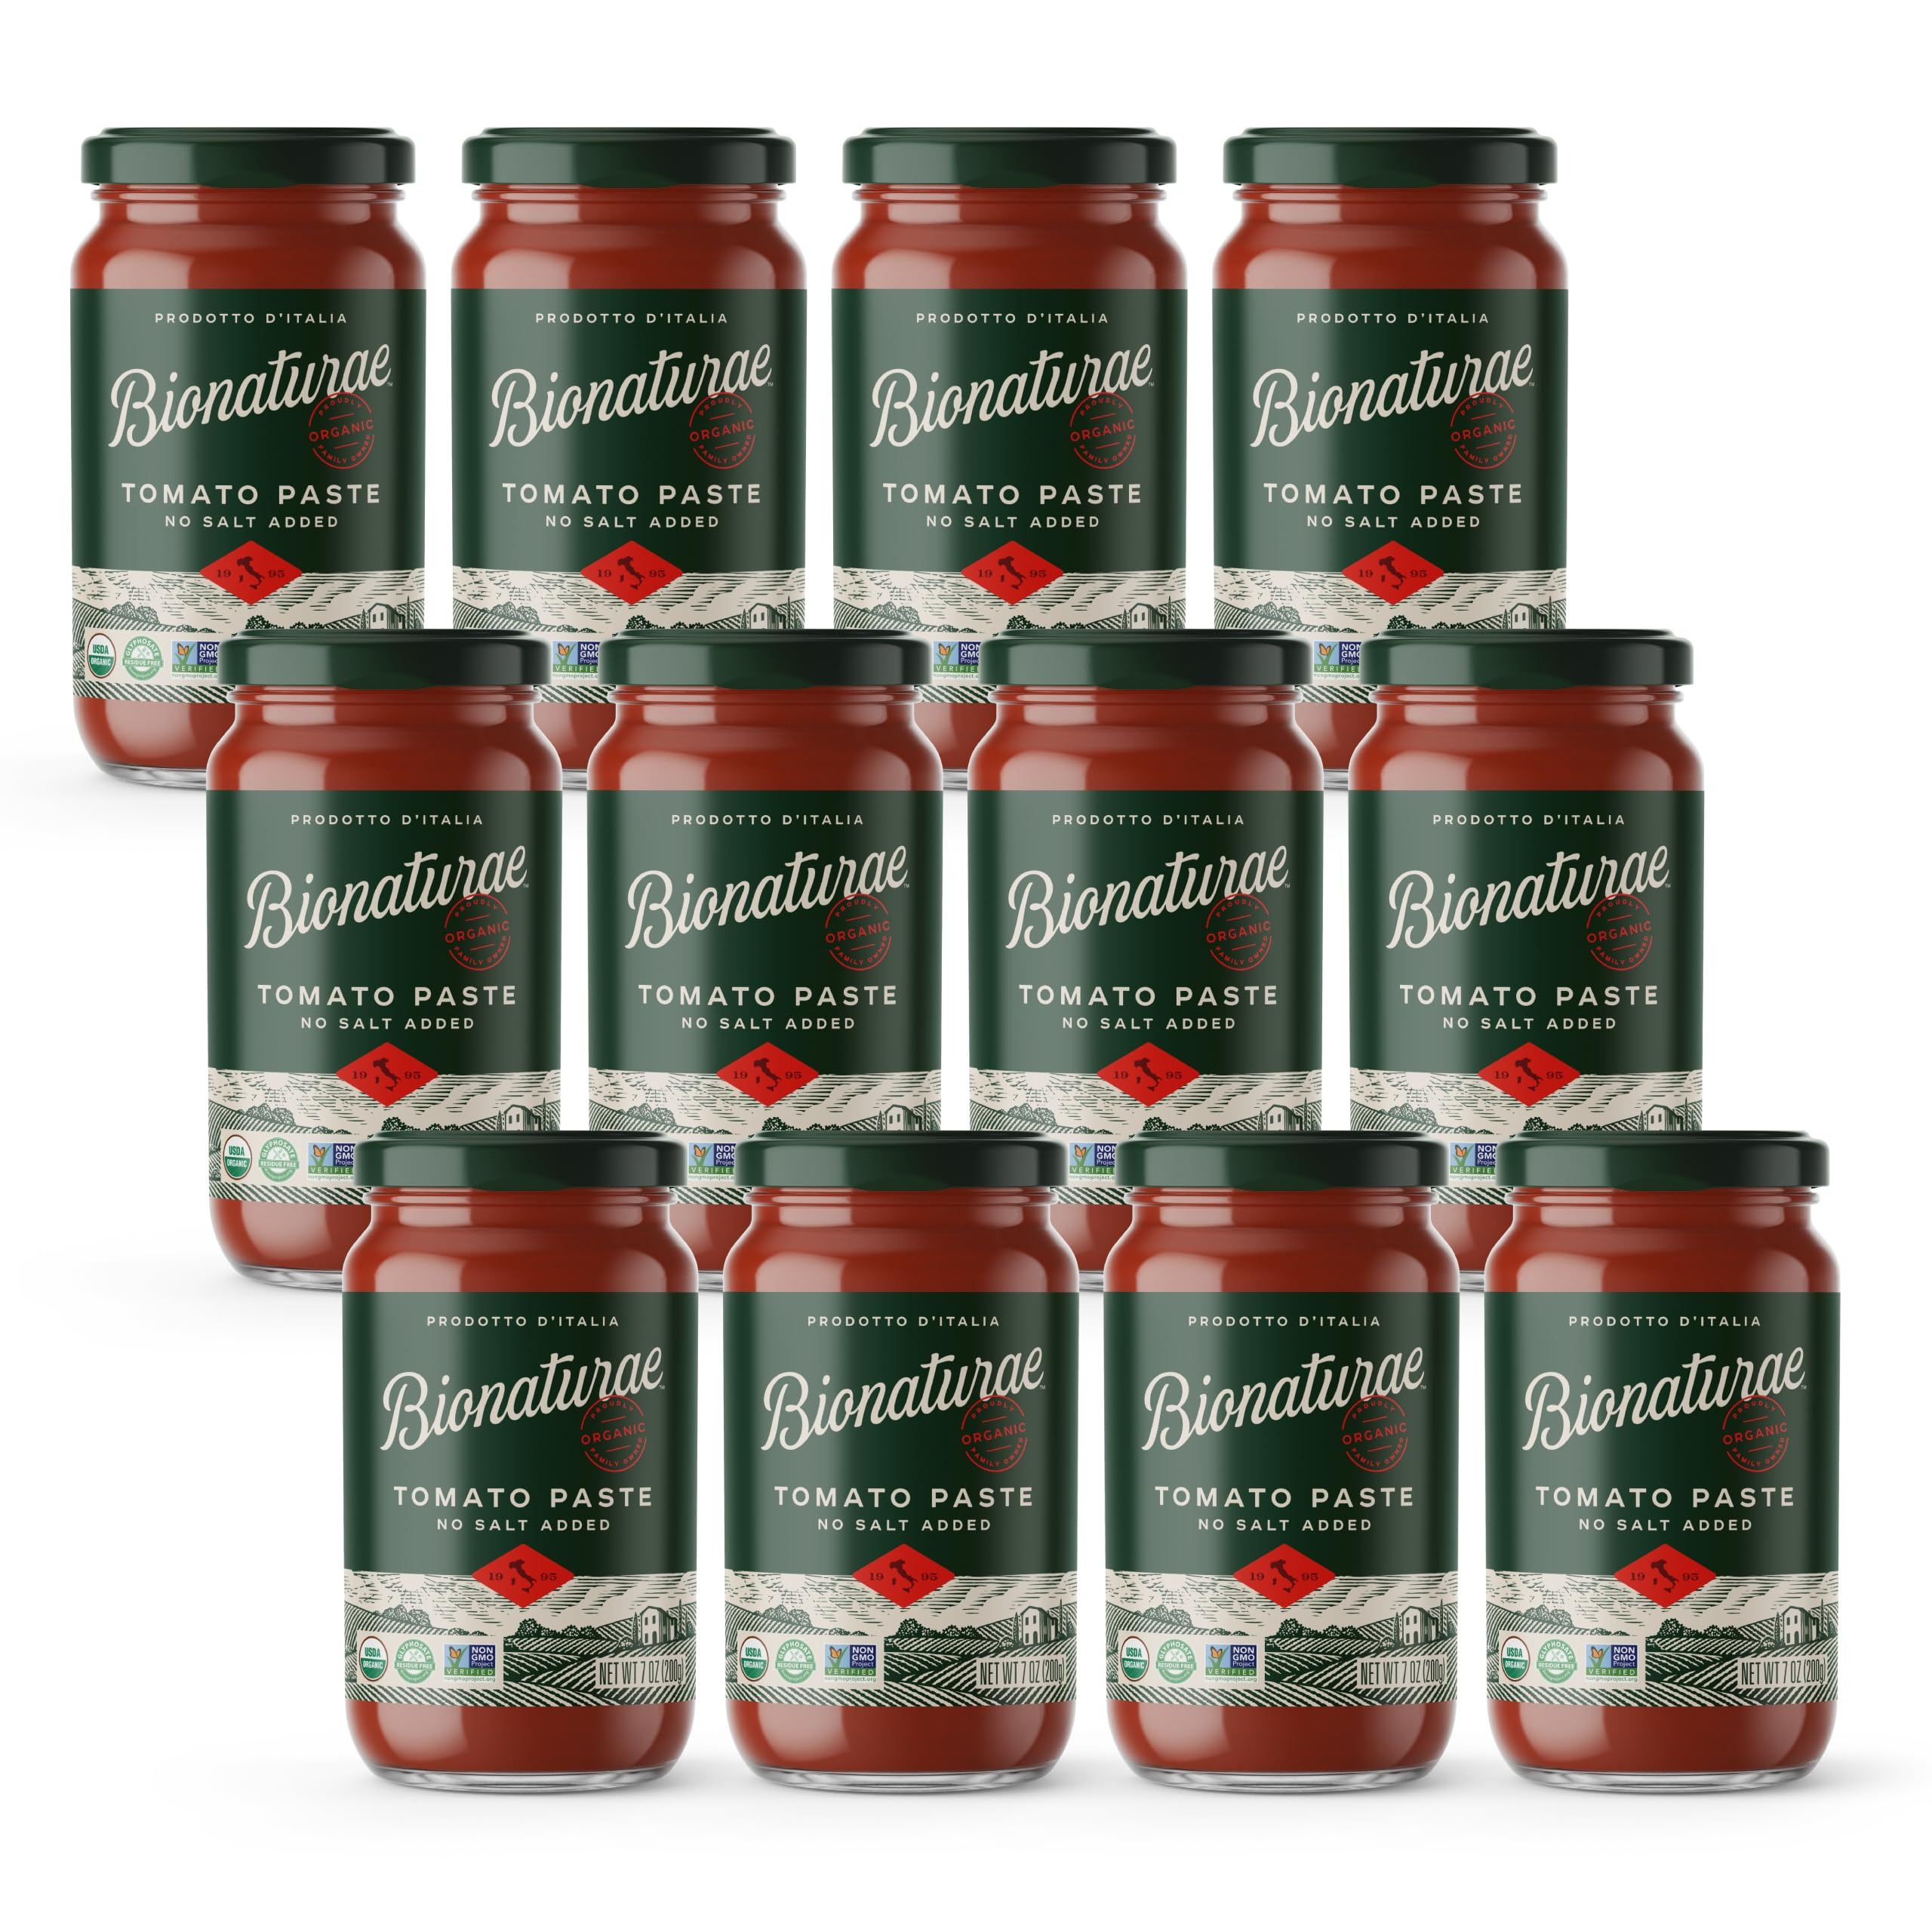
Item Name: Bionaturae Organic Tomato Paste - No Salt Tomato Paste, Tomato Paste in a Jar, Keto Friendly, Non-GMO, USDA Certified Organic, No Added Sugar, No Added Salt, Made in Italy - 7 Oz, 12 Pack
Bullet Point 1: ORGANIC TOMATO PASTE - Taste the sweetness of Italian tomatoes naturally ripened in the Mediterranean sunshine. Packed in BPA-free glass jars for your wellness and convenience
Bullet Point 2: ITALIAN FLAVOR - Bionaturae Organic Tomato Paste adds authentic Italian flavor to your favorite soups, sauces, stews and more. It'll become a pantry staple to any household!
Bullet Point 3: RIPE TOMATOES - Unparalleled in flavor and consistency, our Tomato Paste is made up of only ripe tomatoes exclusively grown in Italy, there are no added ingredients, preservatives, or salt
Bullet Point 4: 100% ORGANIC & NON-GMO - Our tomato paste only has ingredients that are USDA Certified Organic and Non-GMO Project Verified. It is gluten-free and is made in a dedicated gluten-free facility
Bullet Point 5: OUR STORY - Bionaturae is embraced by American consumers as the premier brand of organic foods from Italy. We have remained a family-oriented with a heartfelt devotion to quality and tradition
Value: 84.0
Unit: Ounce

Price: 8.595